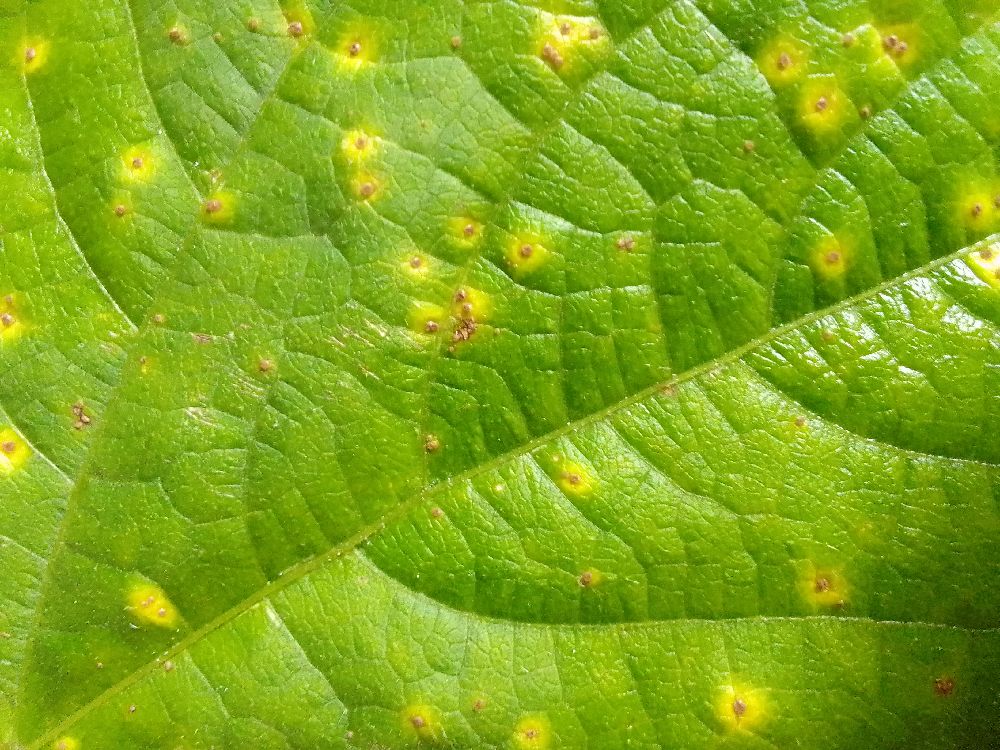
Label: rust